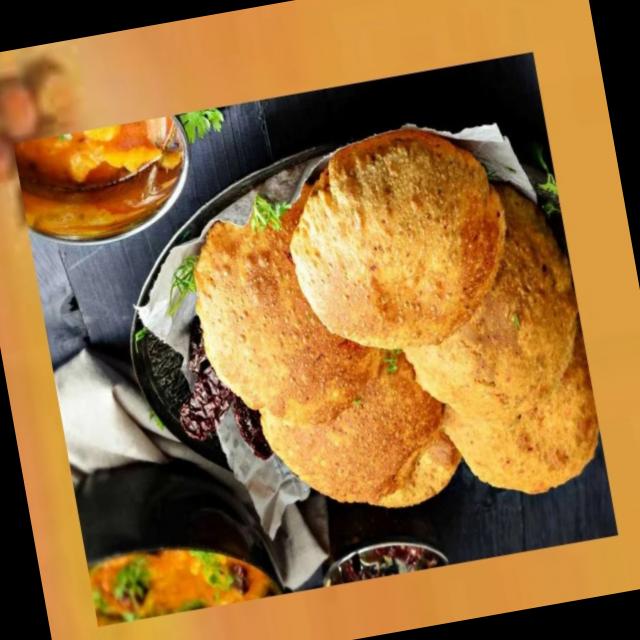
Dish: chole_bhature